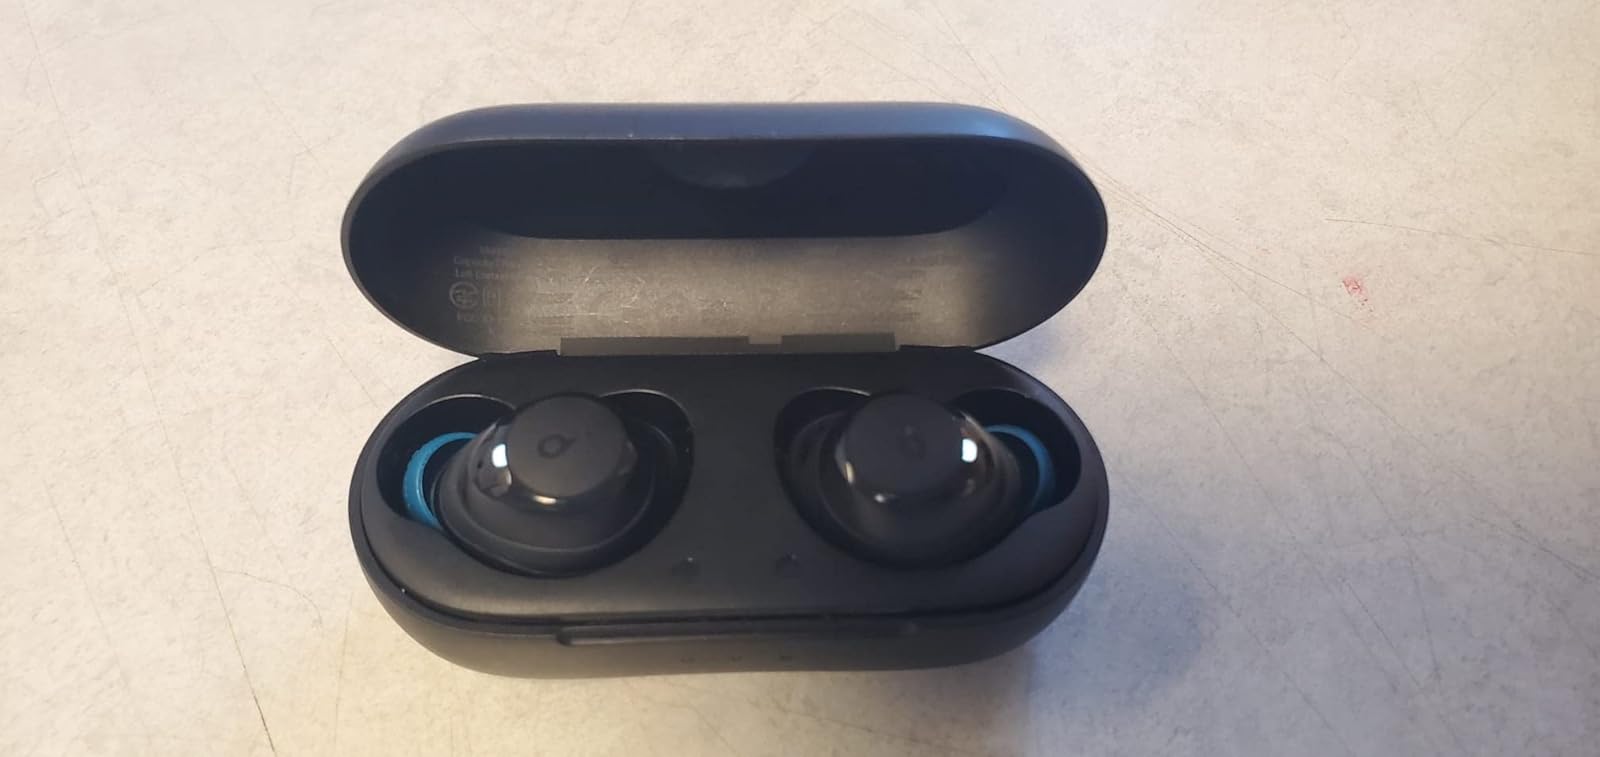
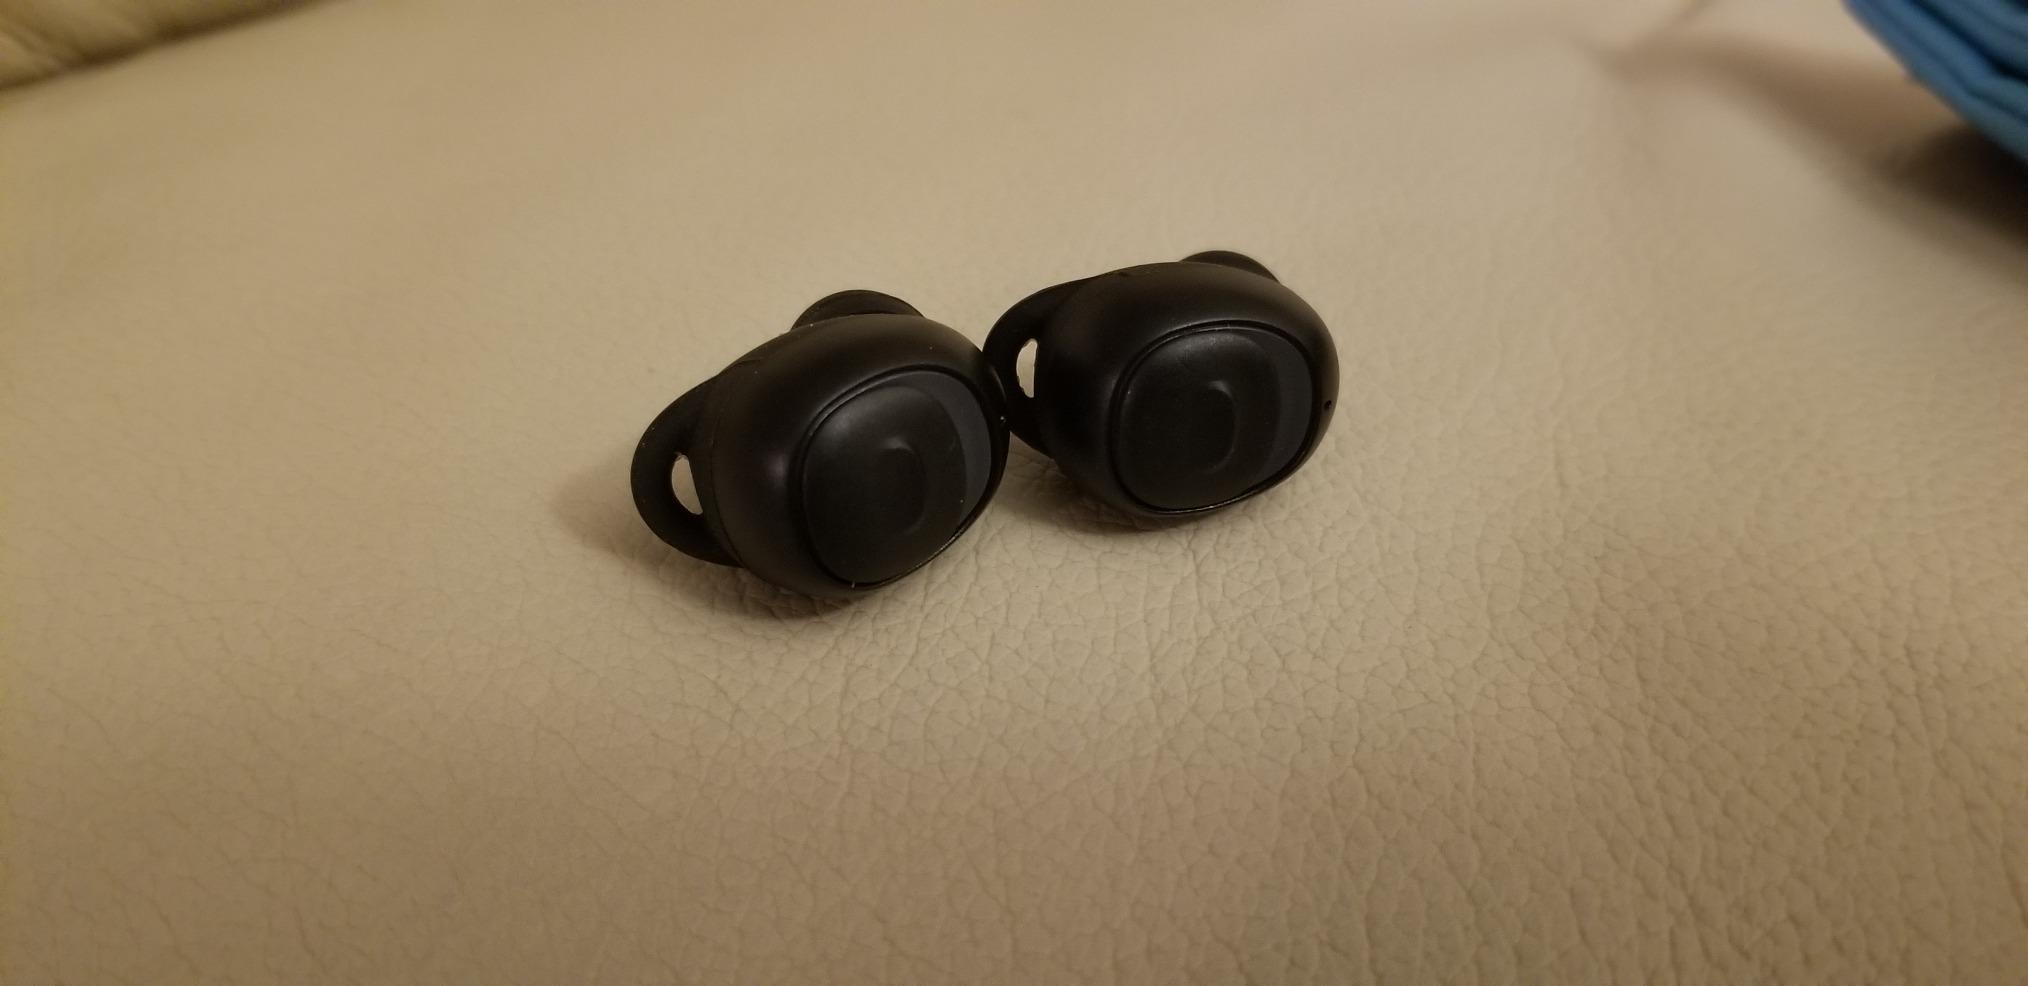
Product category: earbuds
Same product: no